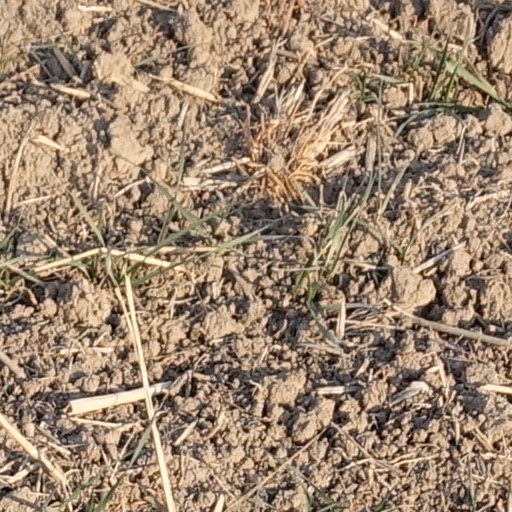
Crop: wheat